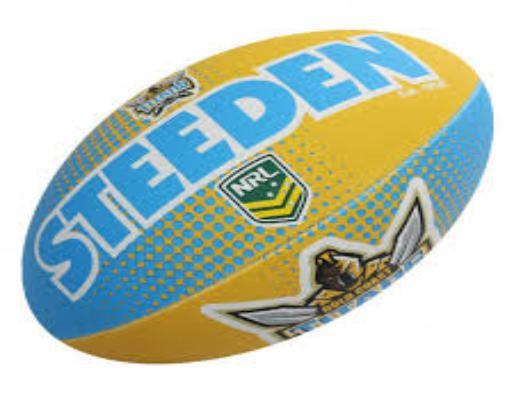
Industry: Sports